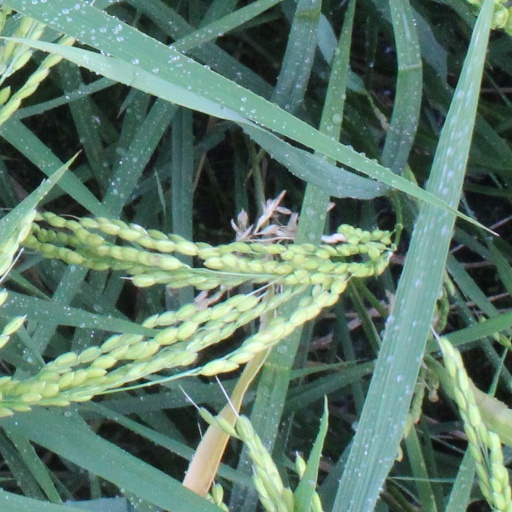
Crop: rice